Persepolis F.C. (women)

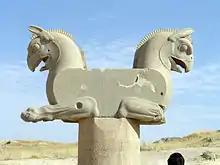
The Persian column from Persepolis serves as a symbol for the team.

On October 12, 2024, it was announced that, after facing many oppositions and challenges, Persepolis acquired the rights of the "Ako Kermanshah Women's Football Team" in the Women's League of Iran. Thus, Persepolis re-established its women's football section, marking a significant step in its sports history by returning to the women's football scene.